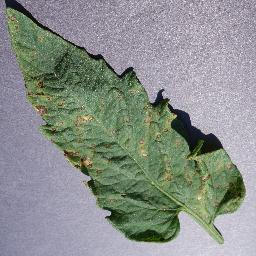
Label: Tomato___Septoria_leaf_spot